Edinburgh

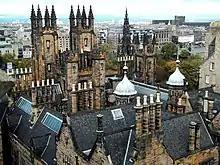
New College of the University of Edinburgh

Situated in Scotland's Central Belt, Edinburgh lies on the southern shore of the Firth of Forth. The city centre is southwest of the shoreline of Leith and inland, as the crow flies, from the east coast of Scotland and the North Sea at Dunbar. While the early burgh grew up near the prominent Castle Rock, the modern city is often said to be built on seven hills, namely Calton Hill, Corstorphine Hill, Craiglockhart Hill, Braid Hill, Blackford Hill, Arthur's Seat and the Castle Rock, giving rise to allusions to the seven hills of Rome.